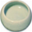
Label: bowl